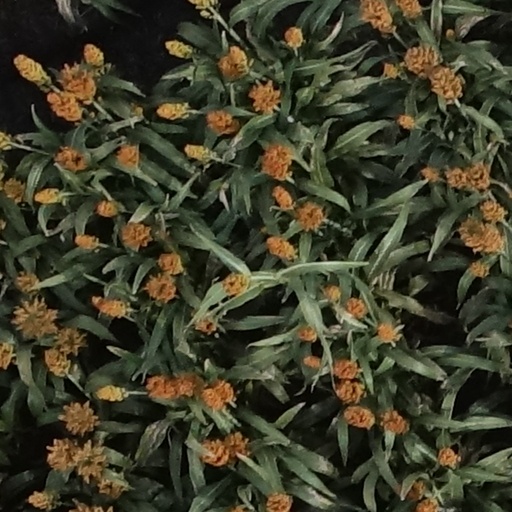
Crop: sorghum